Describe the emotion expressed in this image:  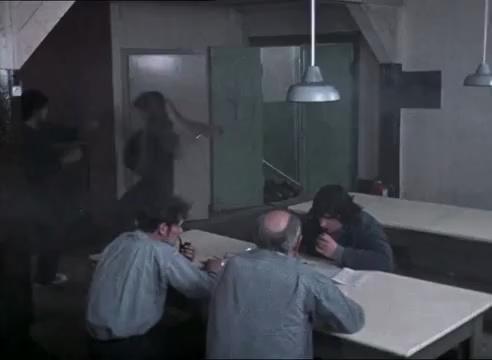
This person displays Suffering, valence and arousal with high intensity.